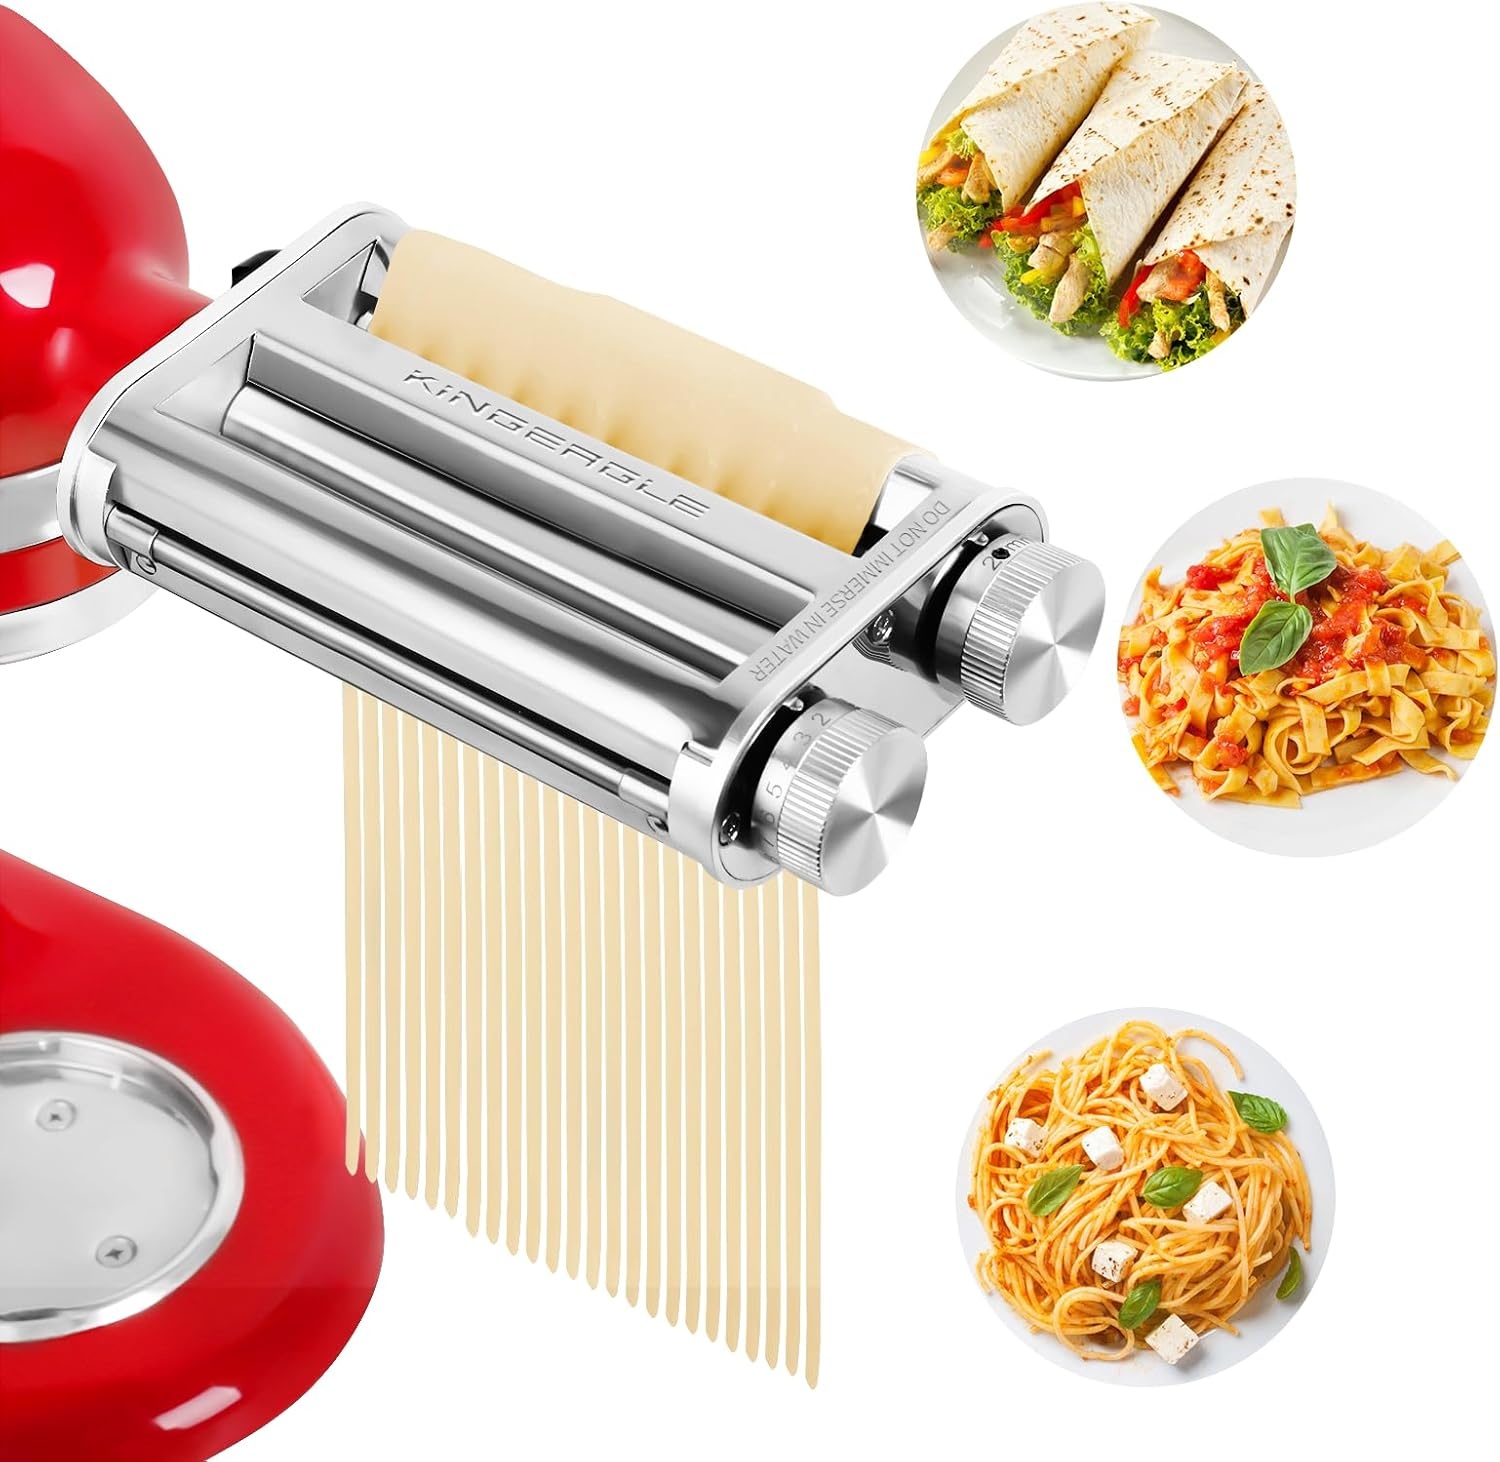
Pasta Roller Noodle Cutters Attachment for KitchenAid Mixers, Pasta Maker Attachment Set Included Dough Sheet Roller, Spaghetti and Fettuccine Cutters Maker Accessories
Overview Brand : KINGEAGLE Color : Metal Material : Stainless Steel Item Weight : 2.6 Pounds Product Dimensions : 9.25"L x 4.41"W x 1.89"H Blade Material : Stainless Steel Included Components : 3 in 1 pasta maker attachment Number of settings : 1, 8 Operation Mode : Manual Is Dishwasher Safe : No About this item Fit Properly for Kitchen Aid Stand Mixer: pasta attachment set for kitchenaid stand mixer, as professional pasta maker appliance, easy to attach and use [Note: This attachment NOT Created or Sold by Kitchenaid Pro-Grade Stainless Steel Pasta Maker: All-metal construction with stainless steel housing, rollers, and cutter shaft for lifelong durability. Engineered for ultra-smooth dough rolling and razor-sharp cutting precision, powerful. Built to convenience for you Highly Integrated: The pasta attachment integrates 3 functions, Including Pasta Roller, Fettuccine Cutter and Spaghetti Cutter, 3 in 1 set design for saving money and Kitchen space Easy-use Knob let Pasta Roller Attachment rolls 5.7-inch(144mm) sheets of pasta with 8 thickness settings to make different thickness pasta sheets for various recipes Lightweight Design：Spaghetti Cutter and Fettuccine Cutter are controlled by 1 setting knob, 2mm Setting for Spaghetti Cutter while 6mm for Fettuccine Cutter, newly design in the market. This makes unit only 2.62LBS,definitely convenient for storage and save power from Kitchenaid mixer Enjoy Past Time More Often: The multi-use attachment help make different pasta easily, not only bring healthy and fresh pasta into our home, but also gives more party chances that all family members can get together to prepare dough, make pasta and share delicious dishes
Brand: KINGEAGLE
Category: Home & Garden > Kitchen & Dining > Kitchen Appliance Accessories > Pasta Maker Accessories > Shaping Attachments